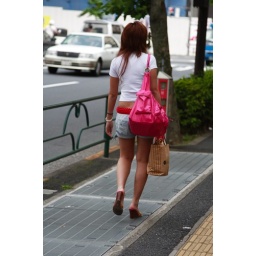
Cute girl walking in front of me. Hey, a street candid, sort of.